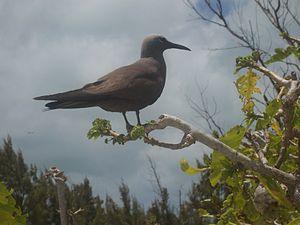
Noddi à bec grêle, Noddi marianne on Île aux Cocos (Rodrigues island)
Cette liste a été établie à partir d'ouvrages et d'articles des années 1990 sur l'avifaune malgache. L'avifaune de Madagascar comprend 294 espèces dont 107 endémiques, 30 espèces menacés selon la classification de L'UICN.
Le Noddi marianne, aussi dit Noddi à bec grêle, est une espèce d'oiseaux marins de la famille des Laridae.